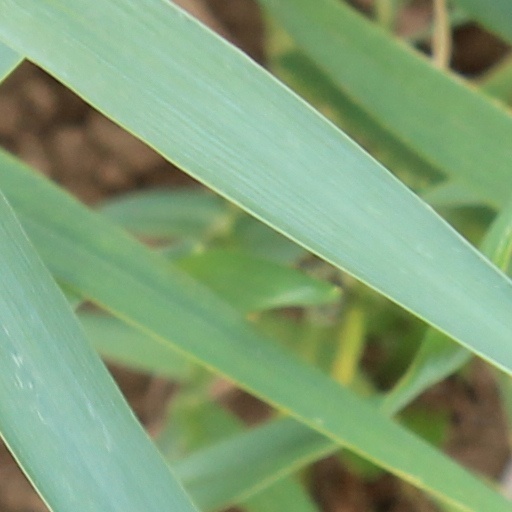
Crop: wheat